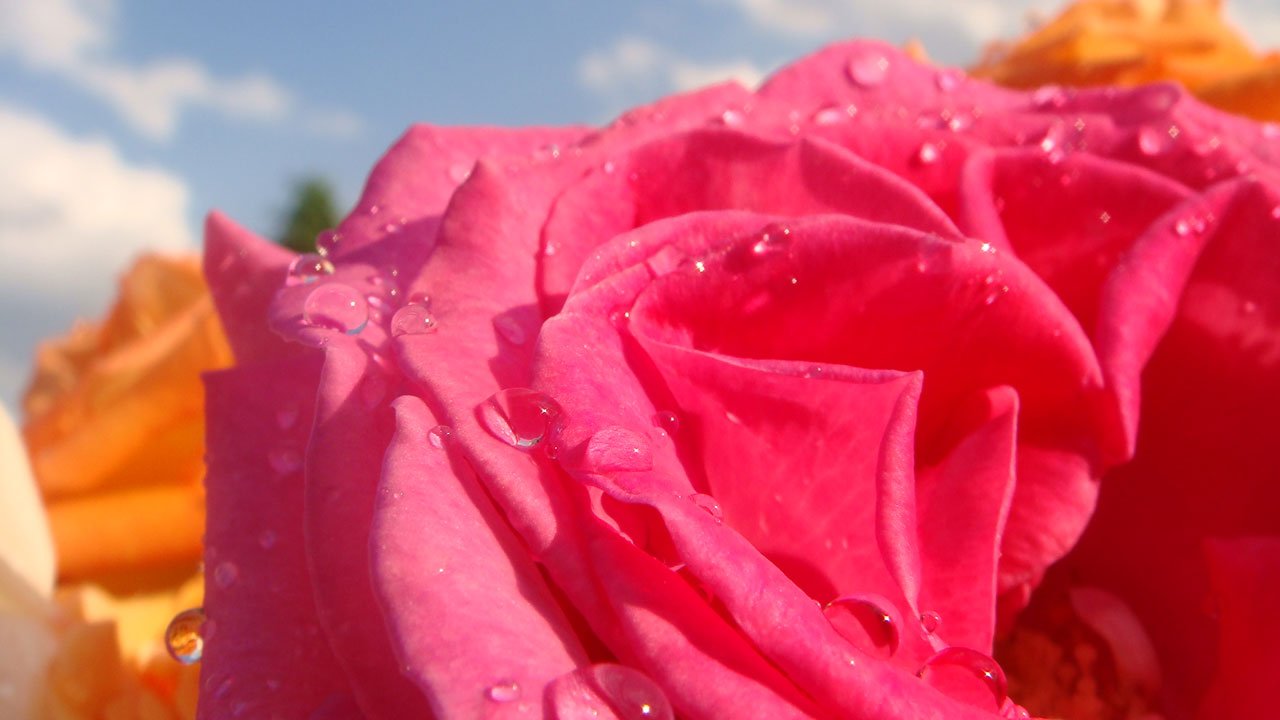
blossom, plant, flower, petal, bloom, summer, floral, love, bouquet, rose, spring, red, natural, fresh, romance, romantic, garden, pink, wedding, zen, close up, luxury, elegant, easter, anniversary, valentine, floribunda, macro photography, flowering plant, garden roses, rose family, land plant